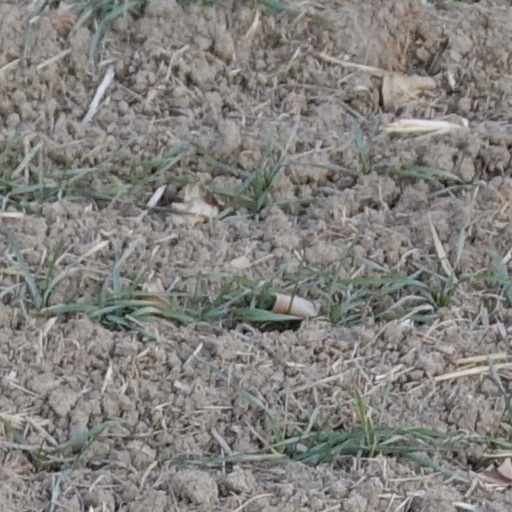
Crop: wheat